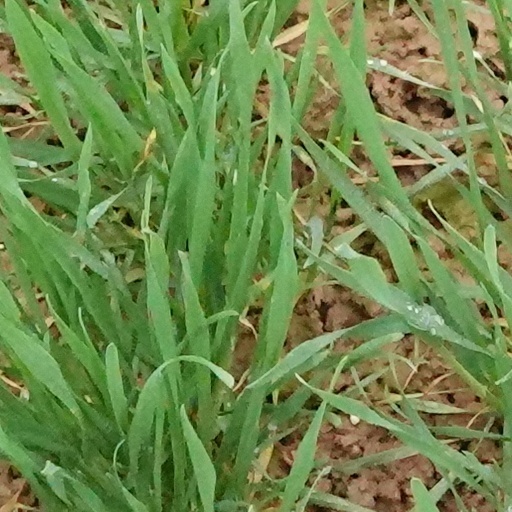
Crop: wheat